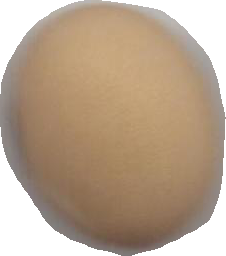
Variety: Anjasmoro